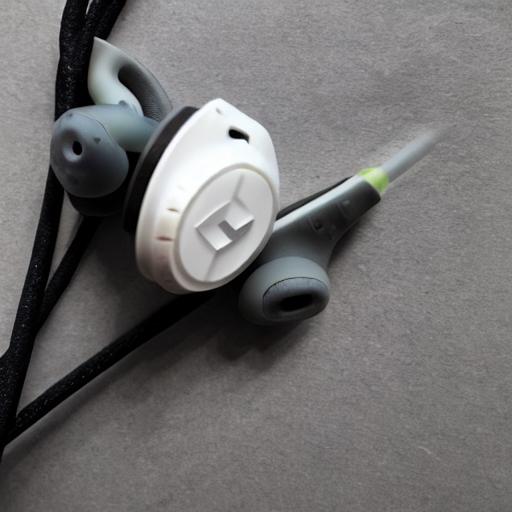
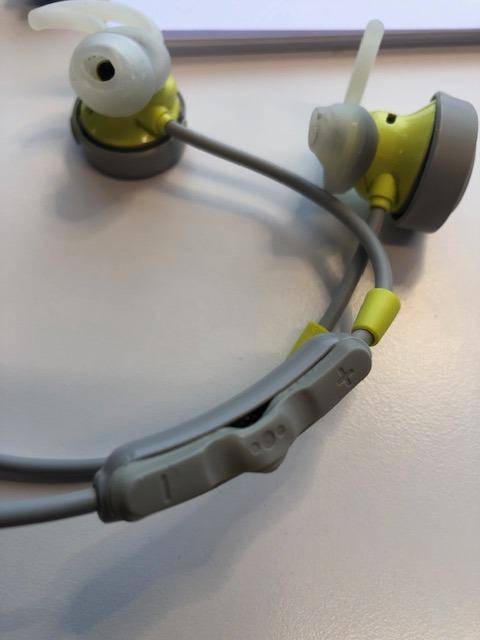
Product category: headphones
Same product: no